2001 Harrah's 500 (CART)

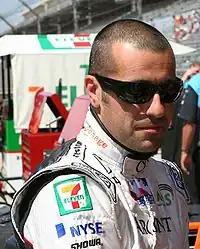
Dario Franchitti "(pictured in 2007)" was awarded second place by CART after a photo finish with Michel Jourdain Jr.

Bräck won the race off pit road to lead at the lap 225 restart. Jourdain passed Bräck at the bottom of turn one to assume the lead, but Papis overtook him on the back stretch. On the 231st lap, Herta steered right to get by Papis for first with Bräck gaining positions on the middle lane. A two-car crash on lap 233 triggered the fifth (and final) caution. Bräck passed his teammate Papis on his right leaving turn four. As Bräck was about to complete the pass, he appeared to slide in the wake of the turbulent air being created, and his left-hand wheels came into contact with the right-hand wheels of Papis' car. Bräck careened into an outside concrete barrier, and Papis spun sideways at about through turn four after he could not correct the slide. Papis crashed heavily into a wall at the entry to pit road. Both cars rested beside each other at the pit lane entry. Both Bräck and Papis clambered out of their cars uninjured. Seven laps later, racing resumed with Herta leading Carpentier. Herta drew clear to lead by two-tenths of a second but risked being drafted by other drivers with more momentum.